Akdamut

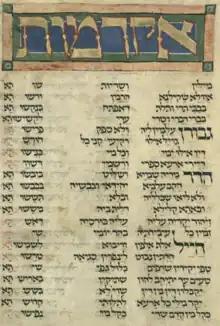
First page of Akdamut from the Mahzor of Worms, a 13th-century illuminated manuscript

Akdamut, or Akdamus or Akdamut Milin, or Akdomus Milin ( "ʾaqdāmûṯ millîn" "In Introduction to the Words," i.e. to the Ten Commandments), is a prominent piyyut ("liturgical poem") written in Aramaic recited annually on the Jewish holiday of Shavuot by Ashkenazi Jews. It was penned by (the "Nehorai") of Orléans, who was a cantor (prayer leader) in Worms, Germany, (died ca. 1095). "Akdamut" consists of praise for God, His Torah, and His people.